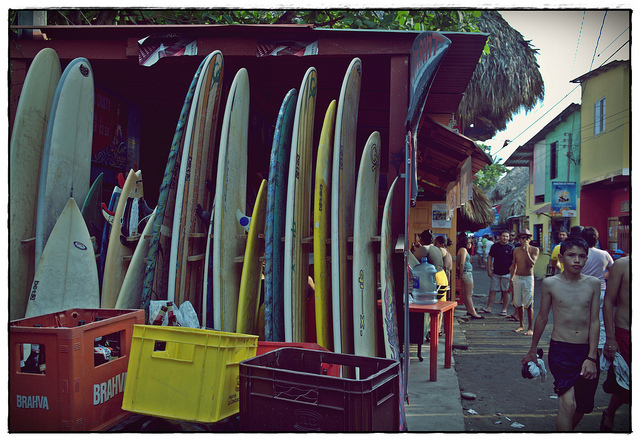
user: Given an image and a question. Answer the question in a short answer. Question: What is being sold? Short Answer:
assistant: surf board